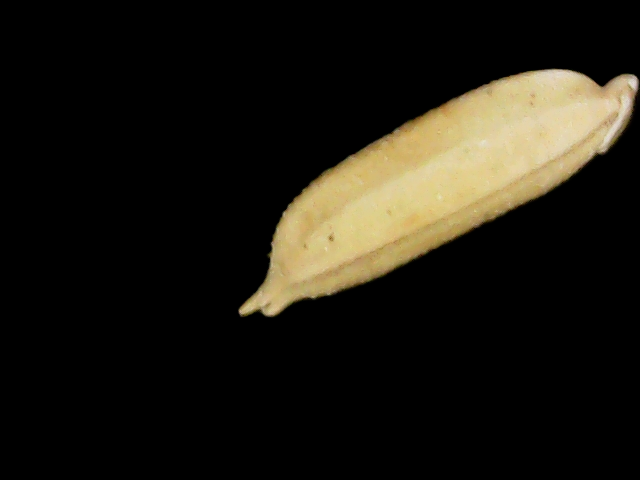
Rice variety: Binadhan24